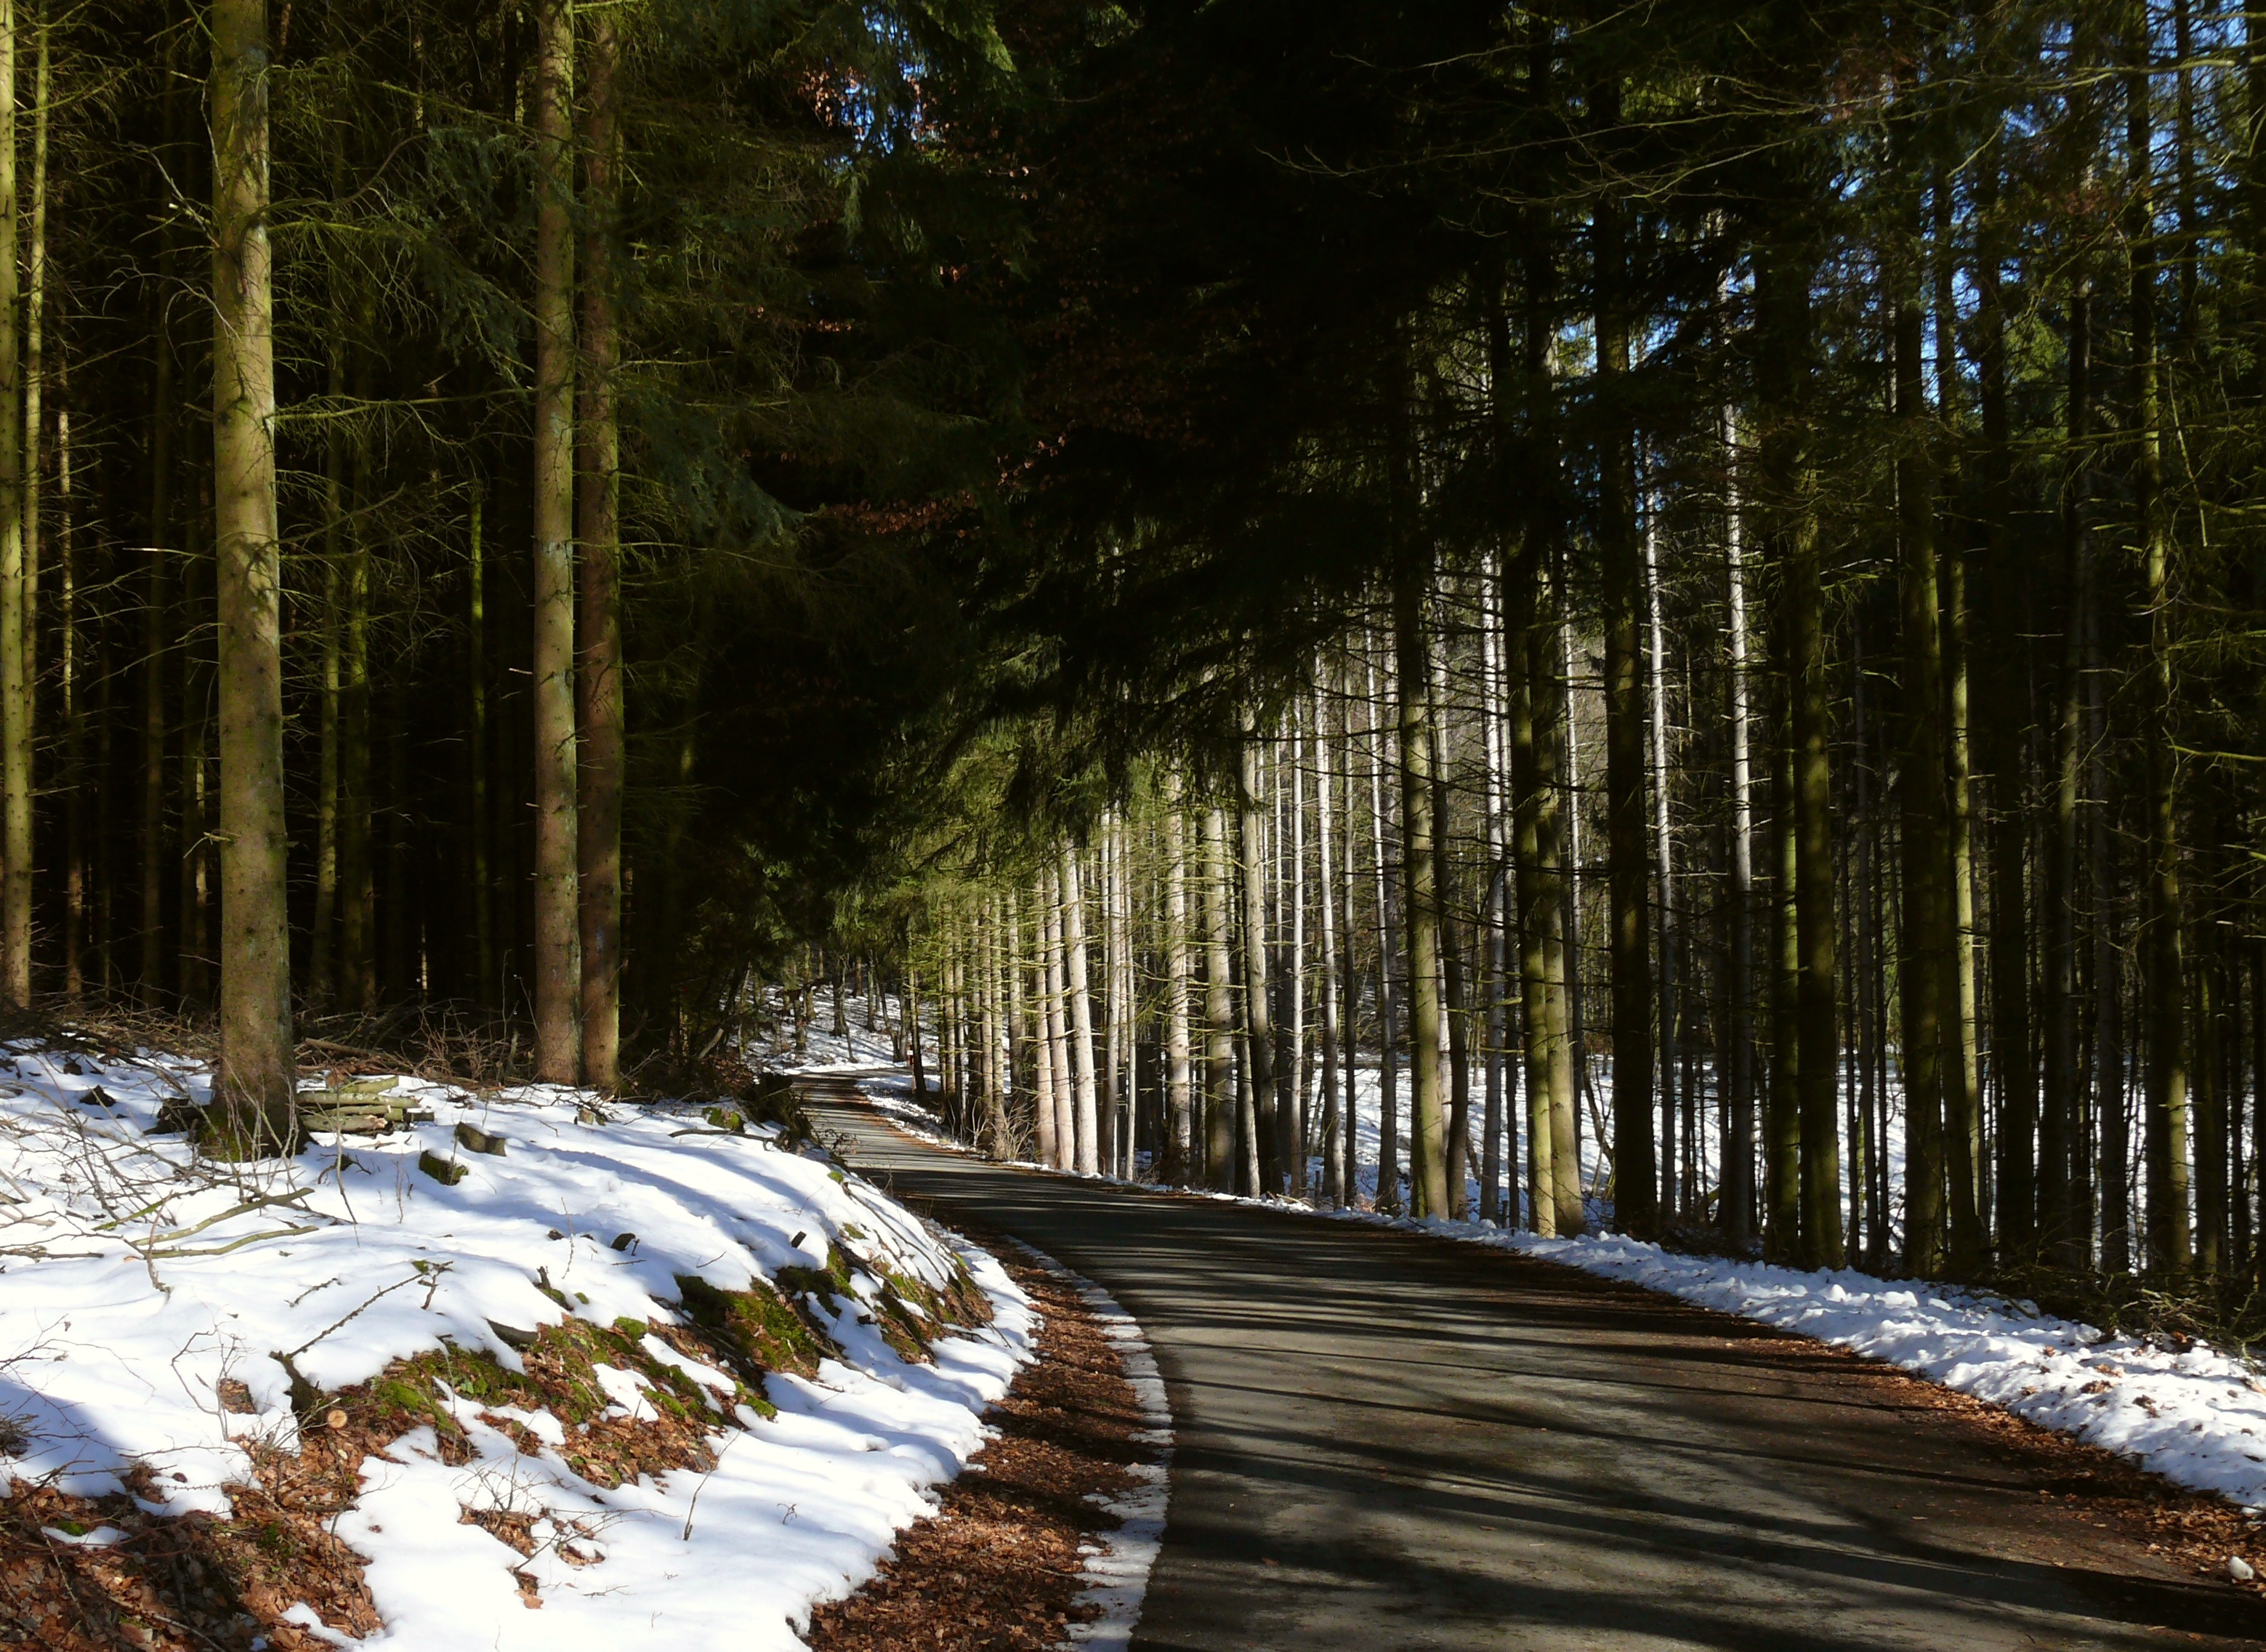
landscape, tree, nature, forest, wilderness, branch, snow, winter, plant, wood, trail, sunlight, morning, leaf, river, stream, reflection, autumn, weather, season, woodland, habitat, ecosystem, forest path, natural environment, woody plant, winter way